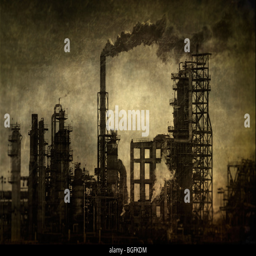
oil refinery located near the city .